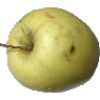
Label: Apple Golden 2